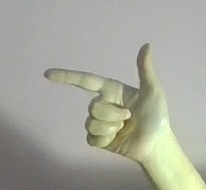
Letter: yaa